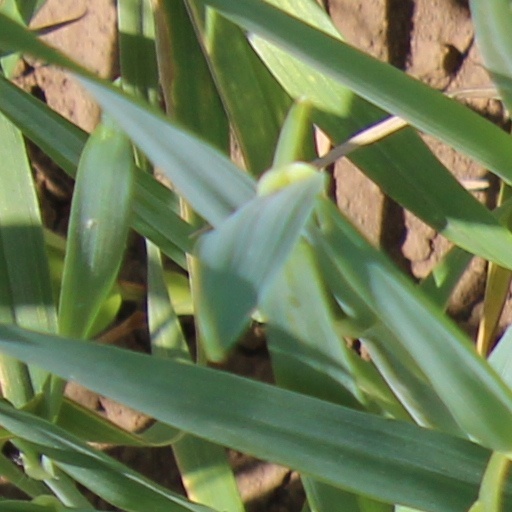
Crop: wheat